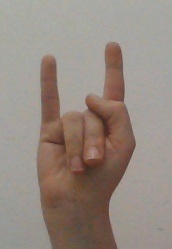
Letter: la